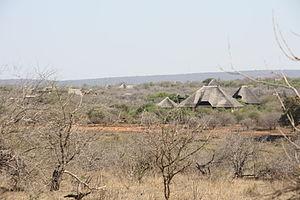
Marloth Park vue du Parc Kruger
Marloth Park est un village d'Afrique du Sud, située dans la municipalité de Nkomazi dans la province de Mpumalanga.